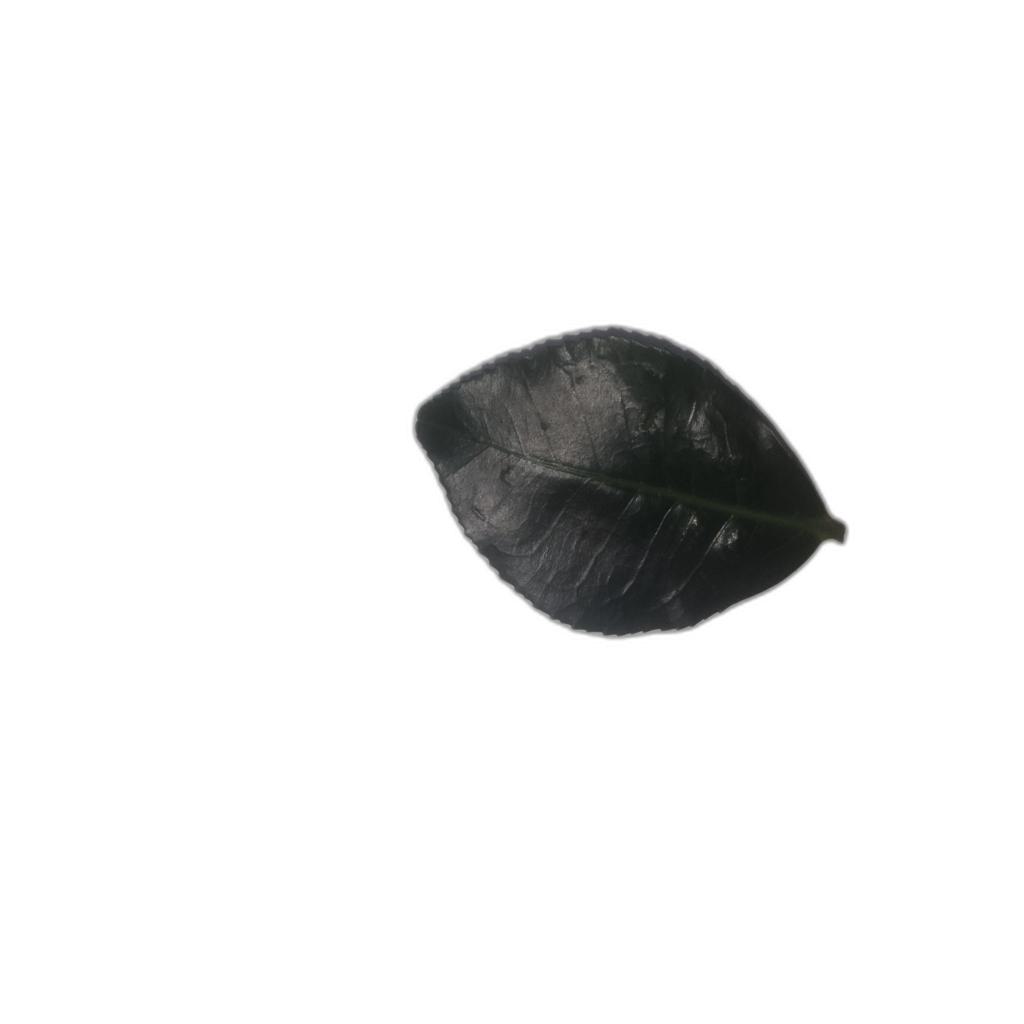
Label: Healthy